University of Minnesota Medical School

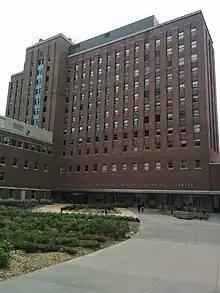
The Mayo Building, home of the University of Minnesota Medical School, on the university's East Bank campus

The University of Minnesota Medical School began in 1888 when three of the private medical schools in the Twin Cities in Minnesota merged their programs to form the University of Minnesota Medical School. A fourth school was integrated in 1908. As a consequence of these mergers, the school is one of two in the state, the other being the Mayo Clinic Alix School of Medicine in Rochester, Minnesota. The University of Minnesota Medical School's older buildings include the Mayo Memorial Building (1954) and Jackson Hall (1912). Jackson Hall was built as the home of the Institute of Anatomy and is still the site of anatomy instruction for students.